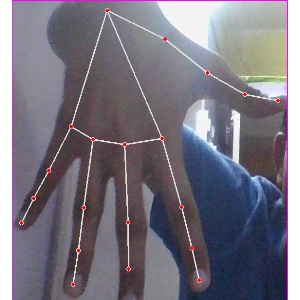
अक्षर: ढ